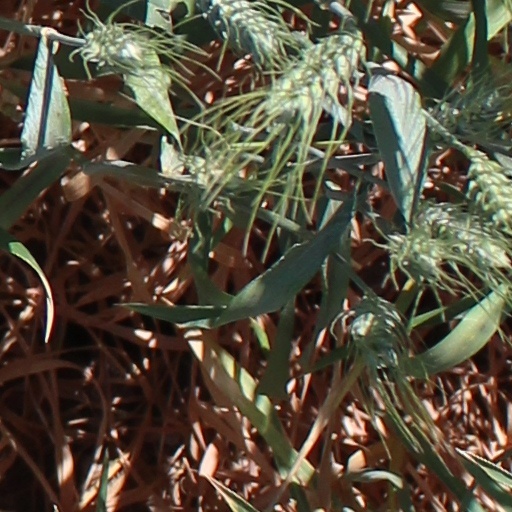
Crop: wheat